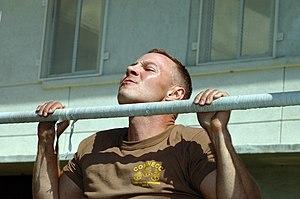
La musculation sans matériel, musculation sans charges ou musculation au poids de corps est une forme de musculation qui exploite le poids du corps pour solliciter les muscles, et non des masses externes ou des machines. Elle fait travailler des groupes de muscles en synergie, plutôt que tel ou tel muscle isolément.